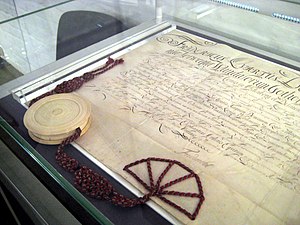
Elefantordenen / Insignier / Enevældens ordensdragt
Elefantordenen er den fornemste danske orden og stammer fra midten af det 15. århundrede; den nugældende statut er fra 1693 med mindre ændringer fra 1808 og 1958. Elefantordenen har én klasse. Ordensherren er Danmarks regent.